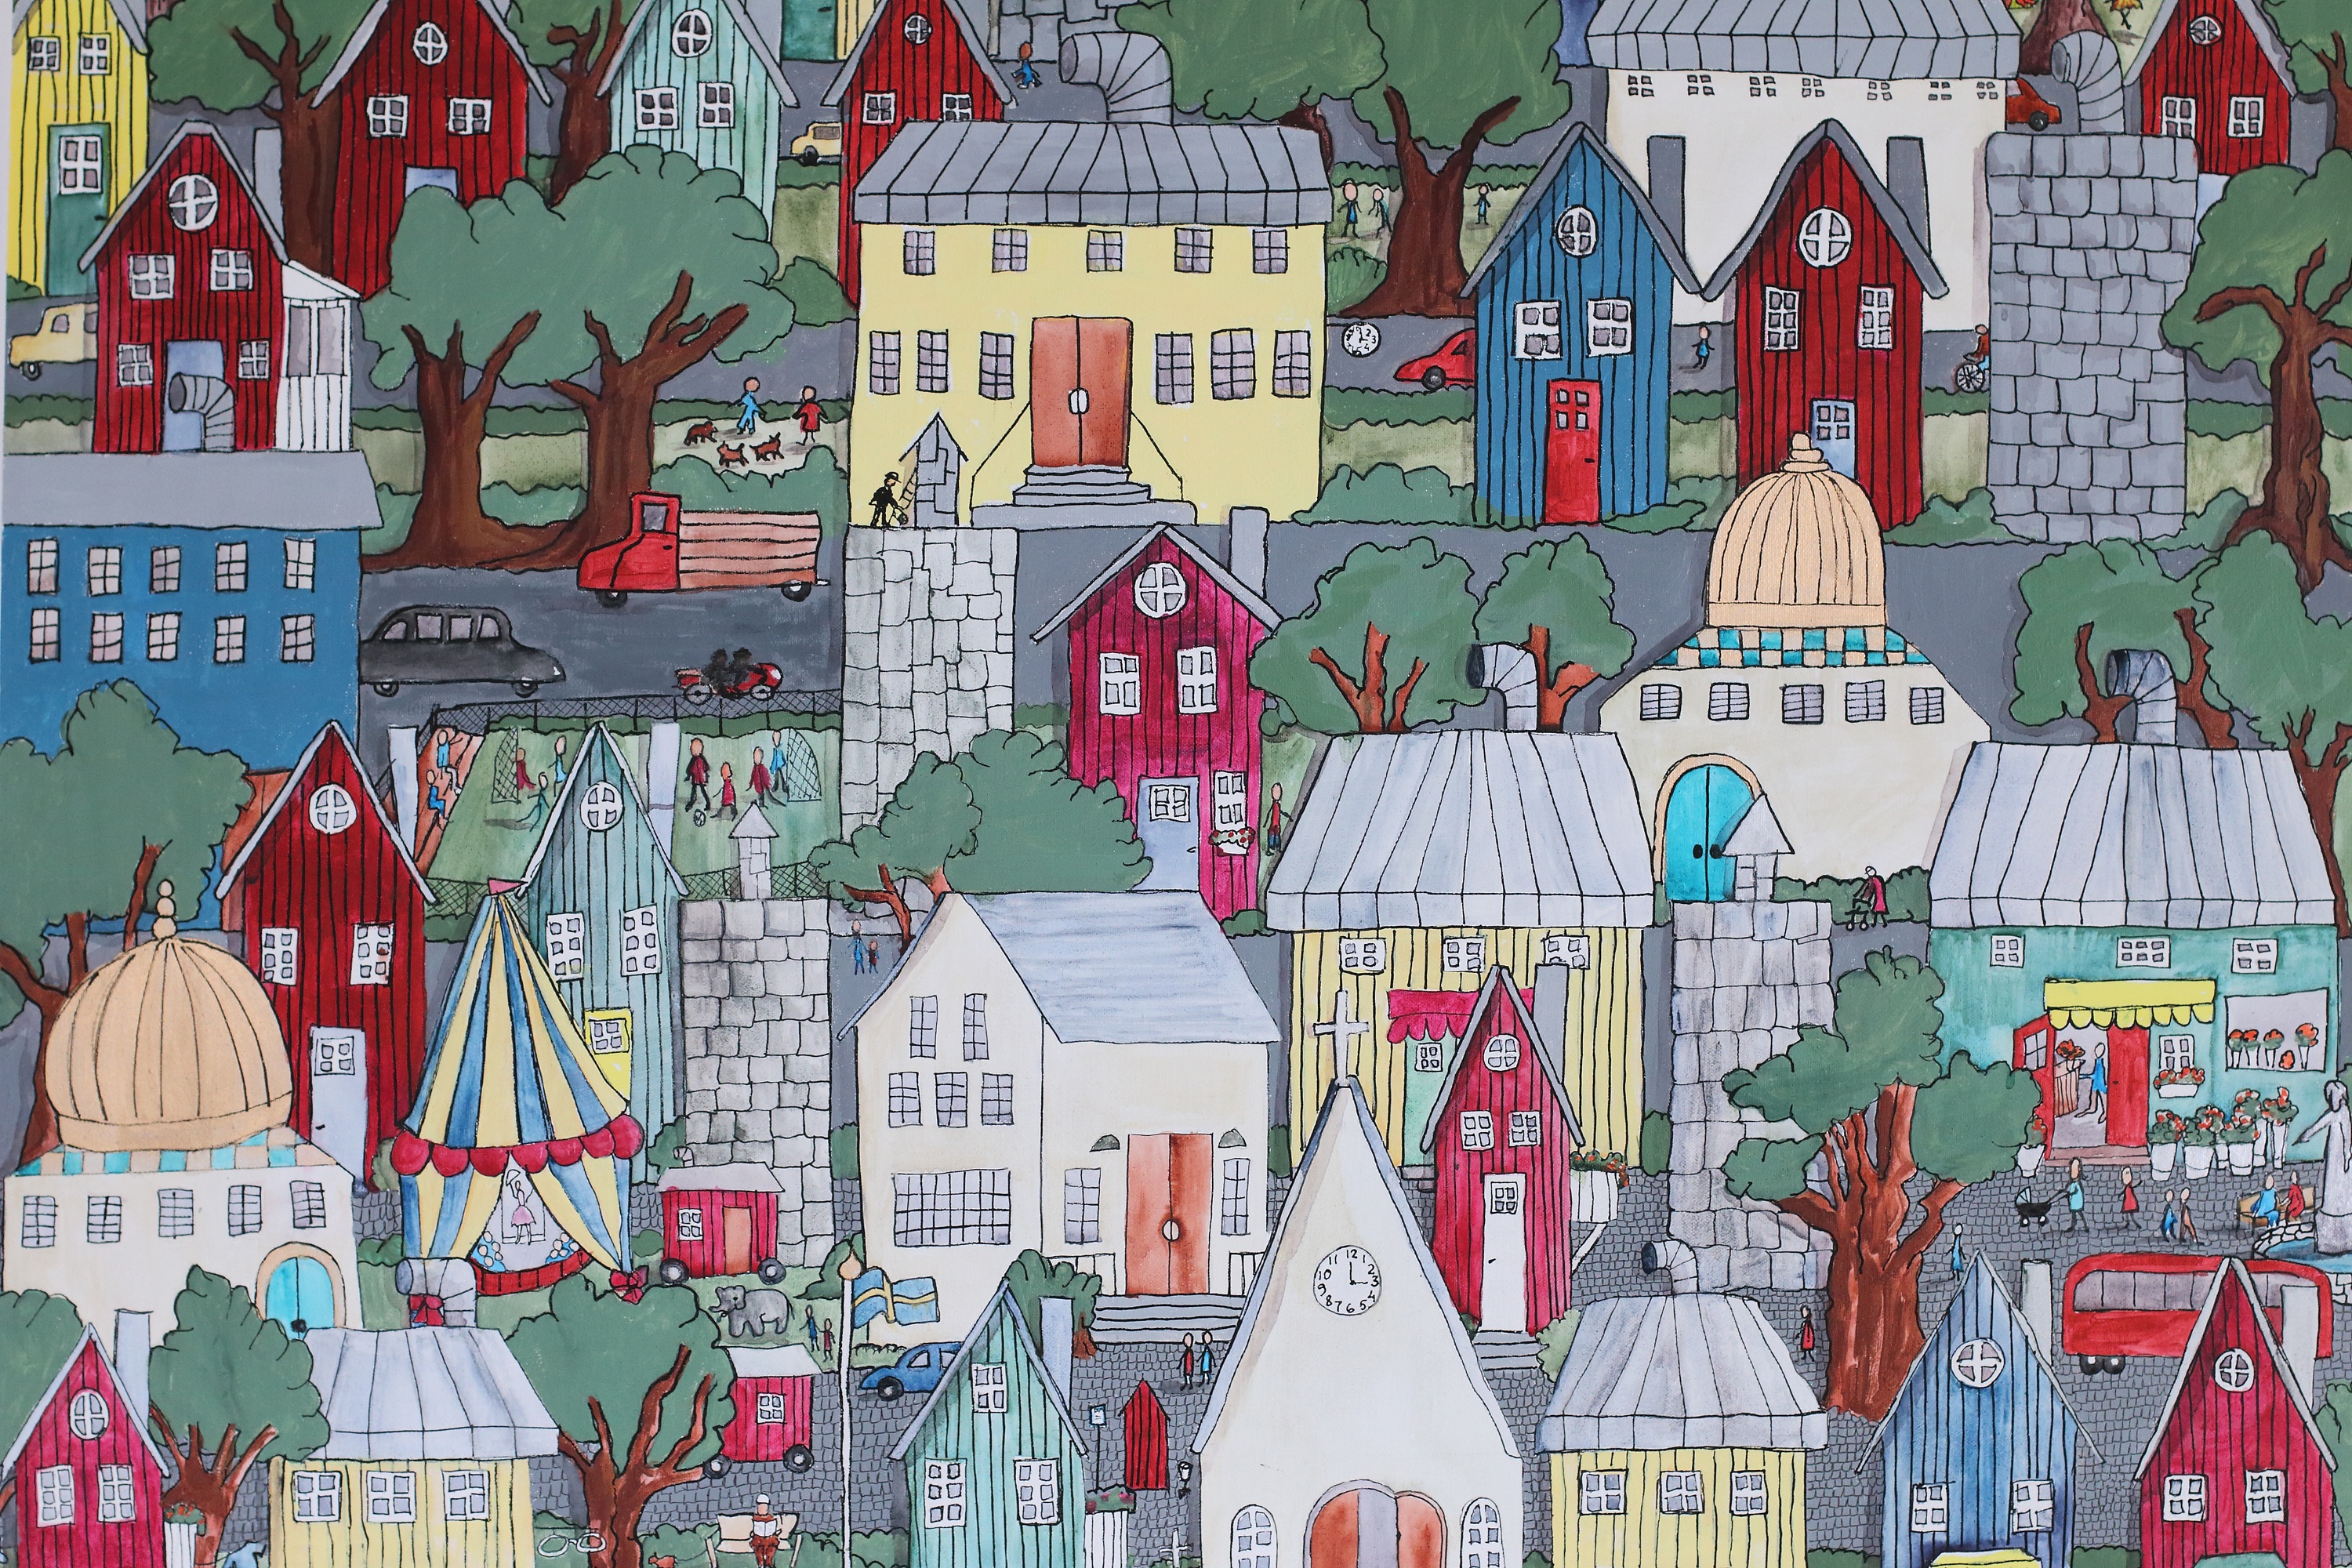
house, city, plate, watercolor, textile, art, illustration, mural, collage